Double bass

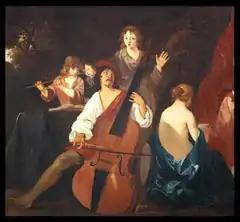
Some early basses were conversions of existing violones. This 1640 painting by Peter Lely, a painter of Dutch origin, shows a violone being played.

The double bass is generally regarded as a modern descendant of the violone (It. “large viol”), a member of the chordophone family that originated in Europe in the 15th century. Before the 20th century many double basses had only three strings, in contrast to the five to six strings typical of instruments in the viol family or the four strings of instruments in the violin family. The double bass's proportions are dissimilar to those of the violin and cello; for example, it is deeper (the distance from front to back is proportionally much greater than the violin). In addition, while the violin has bulging shoulders, most double basses have shoulders carved with a more acute slope, like members of the viol family. Many very old double basses have had their shoulders cut or sloped to aid playing with modern techniques. Before these modifications, the design of their shoulders was closer to instruments of the violin family.